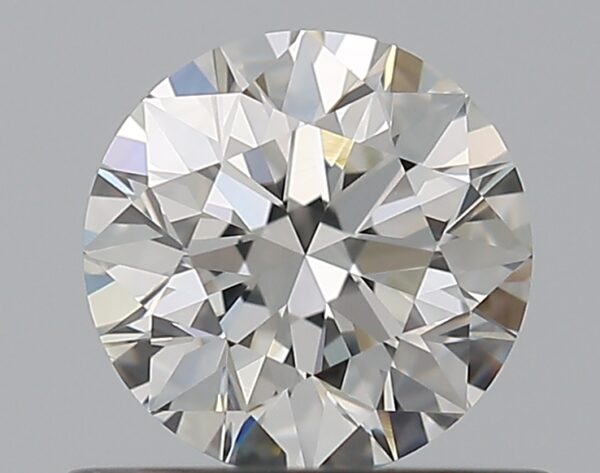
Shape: round
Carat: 0.61
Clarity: VS1
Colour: H
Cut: EX
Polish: EX
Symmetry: EX
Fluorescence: N
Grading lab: GIA
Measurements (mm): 5.4 x 5.43 x 3.4